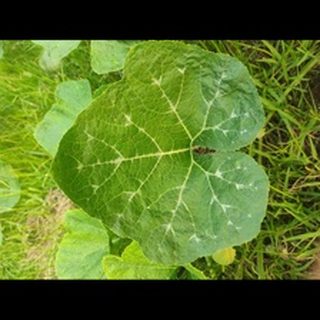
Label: pumpkin_bacterial_leaf_spot